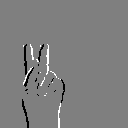
ASL letter: k